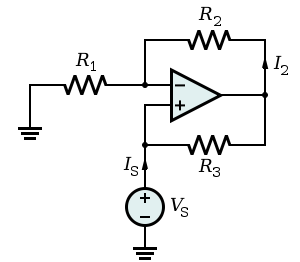
Negativ impedanskonverter / Grundlæggende kredsløb og analyse
Negativ impedanskonverter kredsløbsdiagram af varianten INIC (negative impedance converter with current inversion).
En negativ impedanskonverter er en en-port operationsforstærker kredsløb som opfører sig som en negativ belastning og som sender energi ind i kredsløb i modsætning til en almindelig belastning, som forbruger energien.